Pounamu

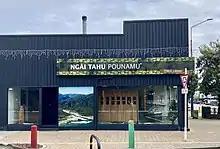
Store selling carved pounamu in Hokitika, New Zealand

Pounamu plays a very important role in Māori culture and is a taonga (treasure). It is and has been an important part of trade between the South Island iwi (tribe) Ngāi Tahu and other iwi. Adze blades made from pounamu were desired for carving of wood, and even with the arrival of metal tools pounamu tools were used. These were often reworked into (stylised human figures worn as pendants) and other taonga when they were no longer useful for carving wood. After the arrival of Ngāi Tahu in the South Island in the middle of the 18th century, the production of pounamu increased. Pounamu crafting and trade was important to the economy of Ngāi Tahu.